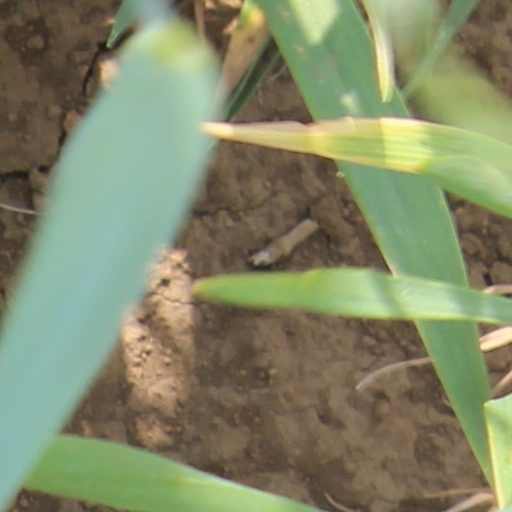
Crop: wheat